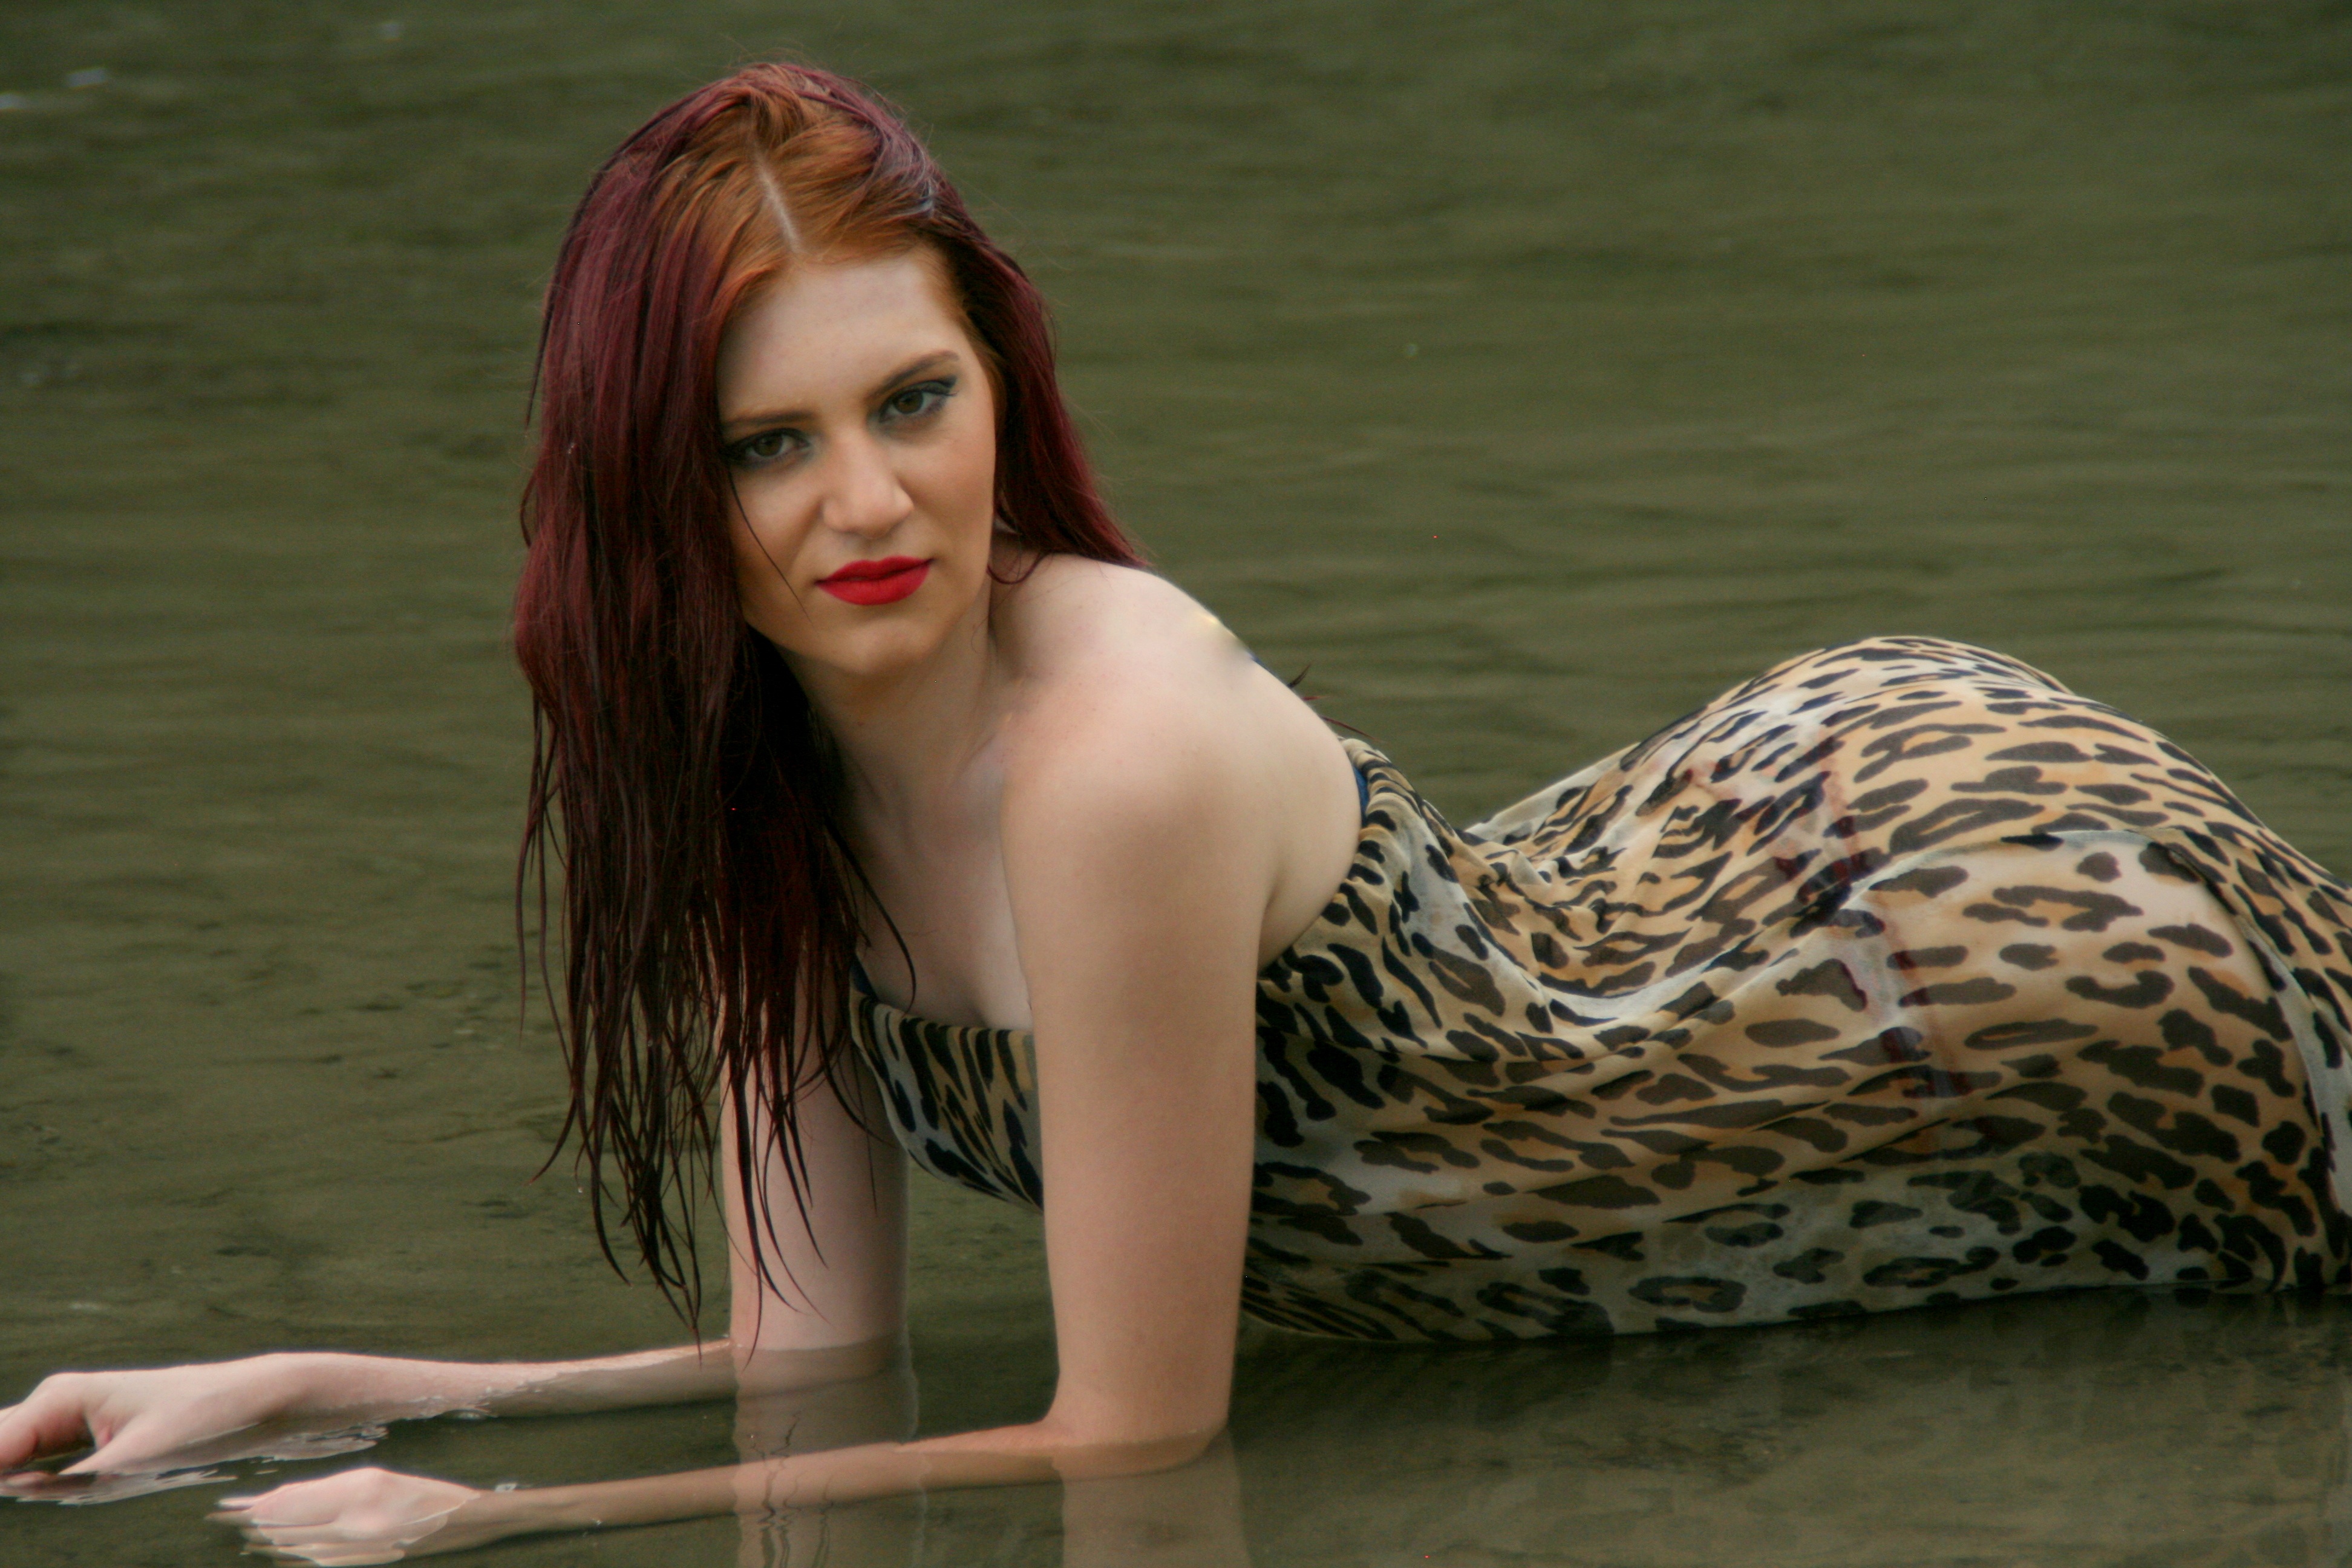
water, forest, person, girl, woman, hair, photography, wild, leg, portrait, model, jungle, sitting, fashion, lady, hairstyle, long hair, human body, eye, photograph, skin, beauty, blond, warrior, photo shoot, portrait photography, human positions, art model